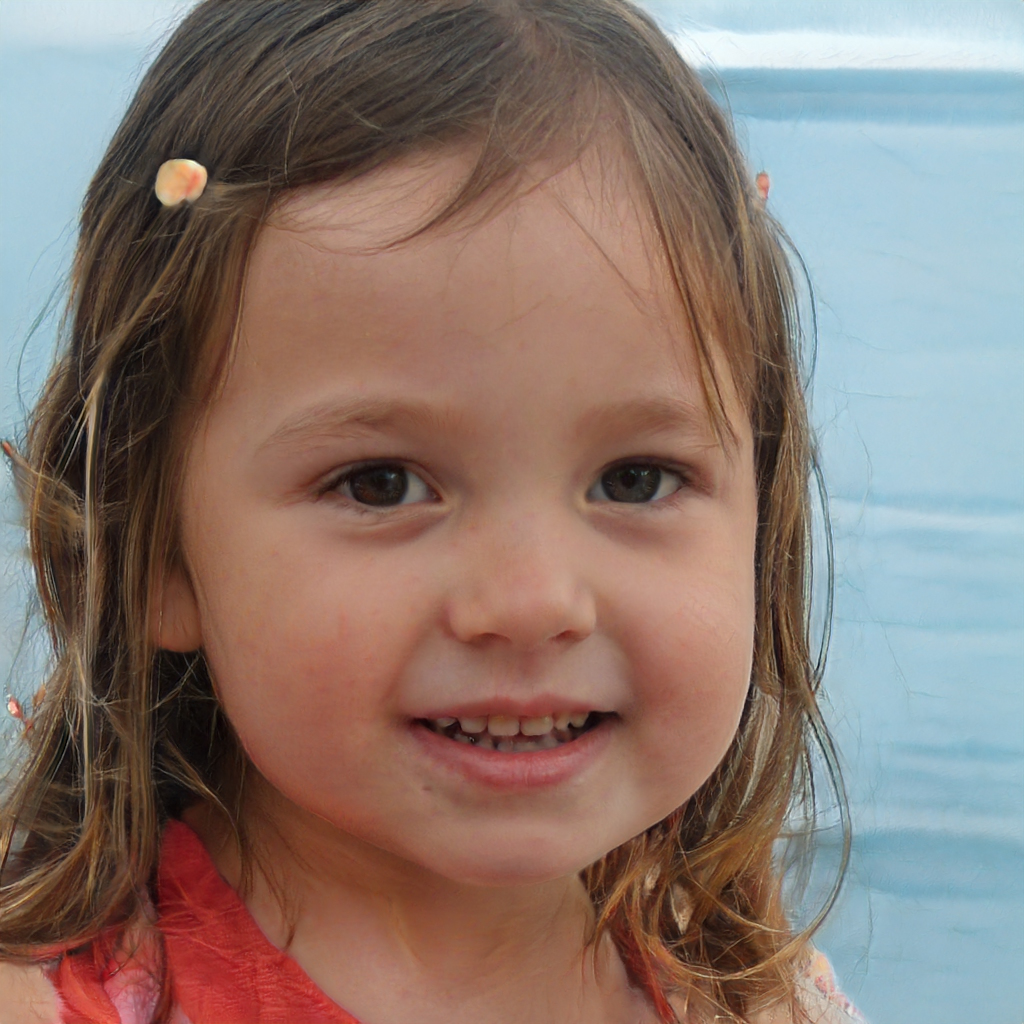
Gender: Female